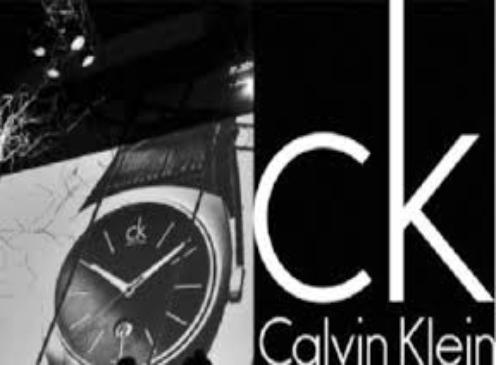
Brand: Ck Calvin Klein-1
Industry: Clothes